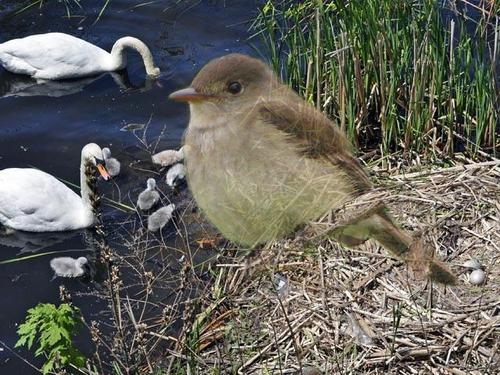
Bird species: Western_Wood_Pewee
Bird type: waterbird
Background: water